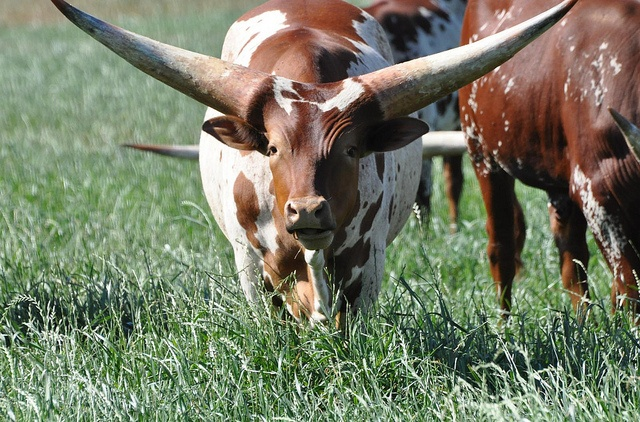
The longhorn has humongous horns on it's head.
A steer is walking through the grass with large horns.
A close up of a large bull with large horns.
A brown and white cow with long horns is in a grassy field.
A Texas Longhorn Cow in a grassy pasture.